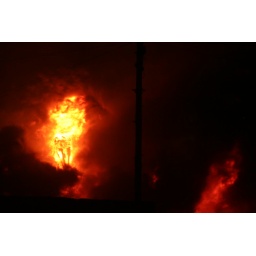
I love the silhouette of the telegraph pole against the orange in this picture.